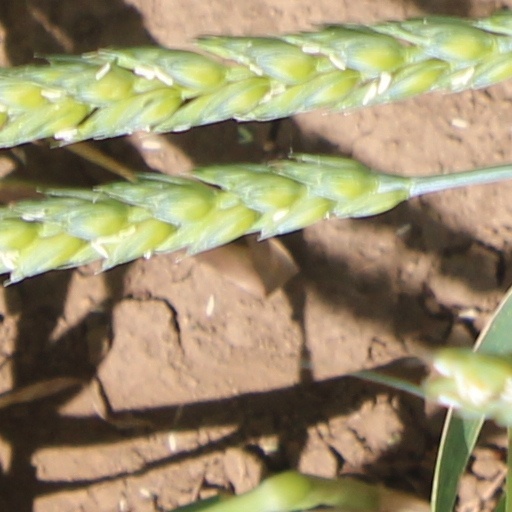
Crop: wheat